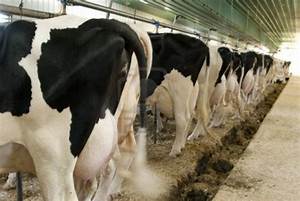
Label: mucca